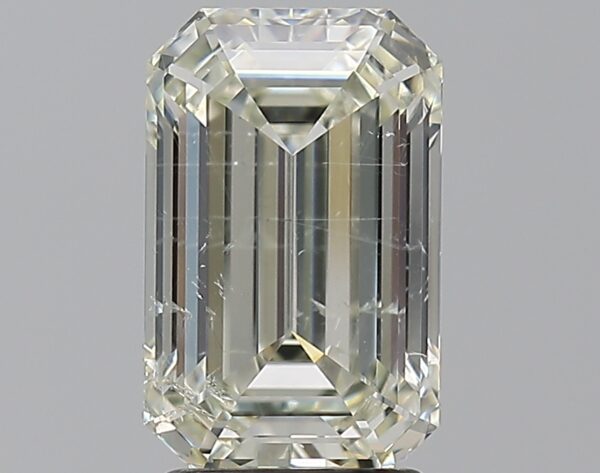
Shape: emerald
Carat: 2.77
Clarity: SI2
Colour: L
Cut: EX
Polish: EX
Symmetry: EX
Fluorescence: N
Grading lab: GIA
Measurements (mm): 10.17 x 6.42 x 4.26